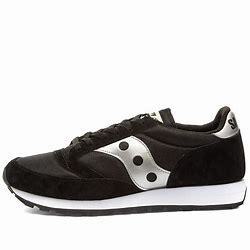
Brand: Saucony
Model: Jazz 81